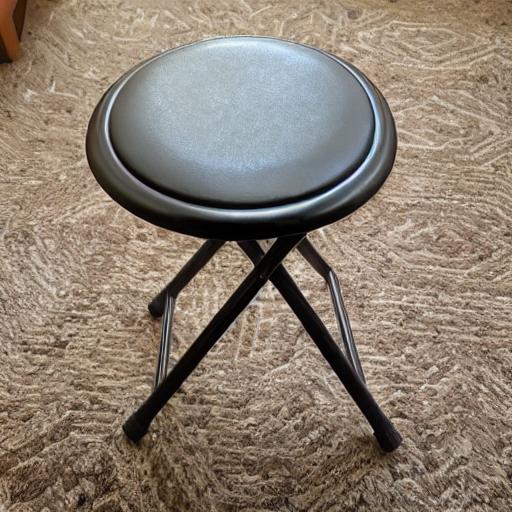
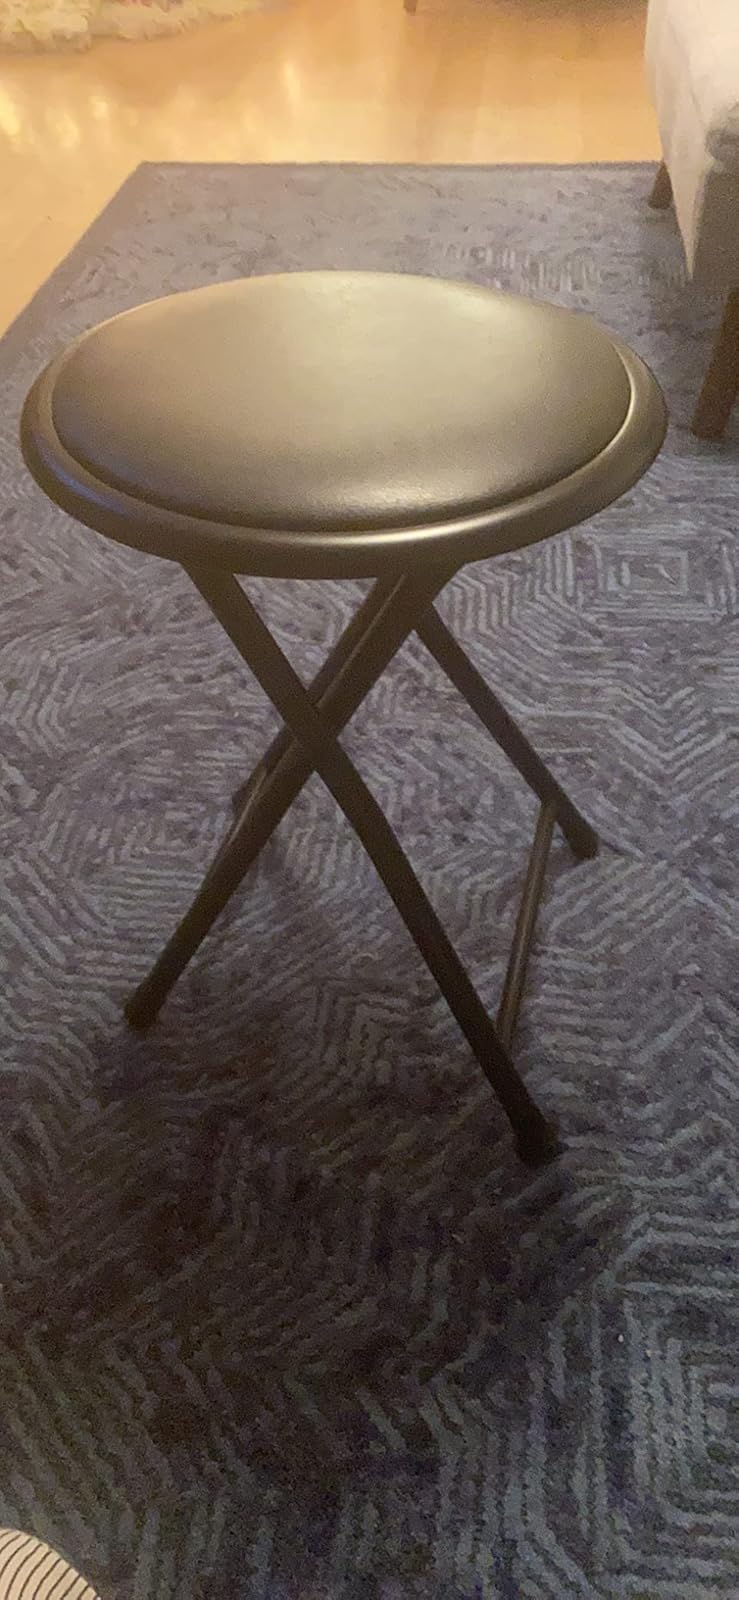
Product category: stool
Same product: no